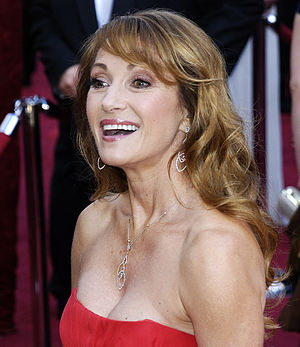
Jane Seymour (skuespiller) / Filmografi
Jane Seymour ved Oscaruddelingen i 2010.
Joyce Penelope Wilhelmina Frankenberg, OBE, kendt som Jane Seymour er en engelsk-født skuespiller der er bedst kendt for sin hovedrolle i tv-serien og filmen Lille doktor på prærien. Hun har ligeledes spillet en rolle i filmen Wedding Crashers. Hendes første større rolle var som Solitaire i James Bond-filmen Lev og lad dø. Hun blev i 2000 optaget i Order of the British Empire.